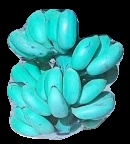
Variety: elakki-bale
Grade: grade3